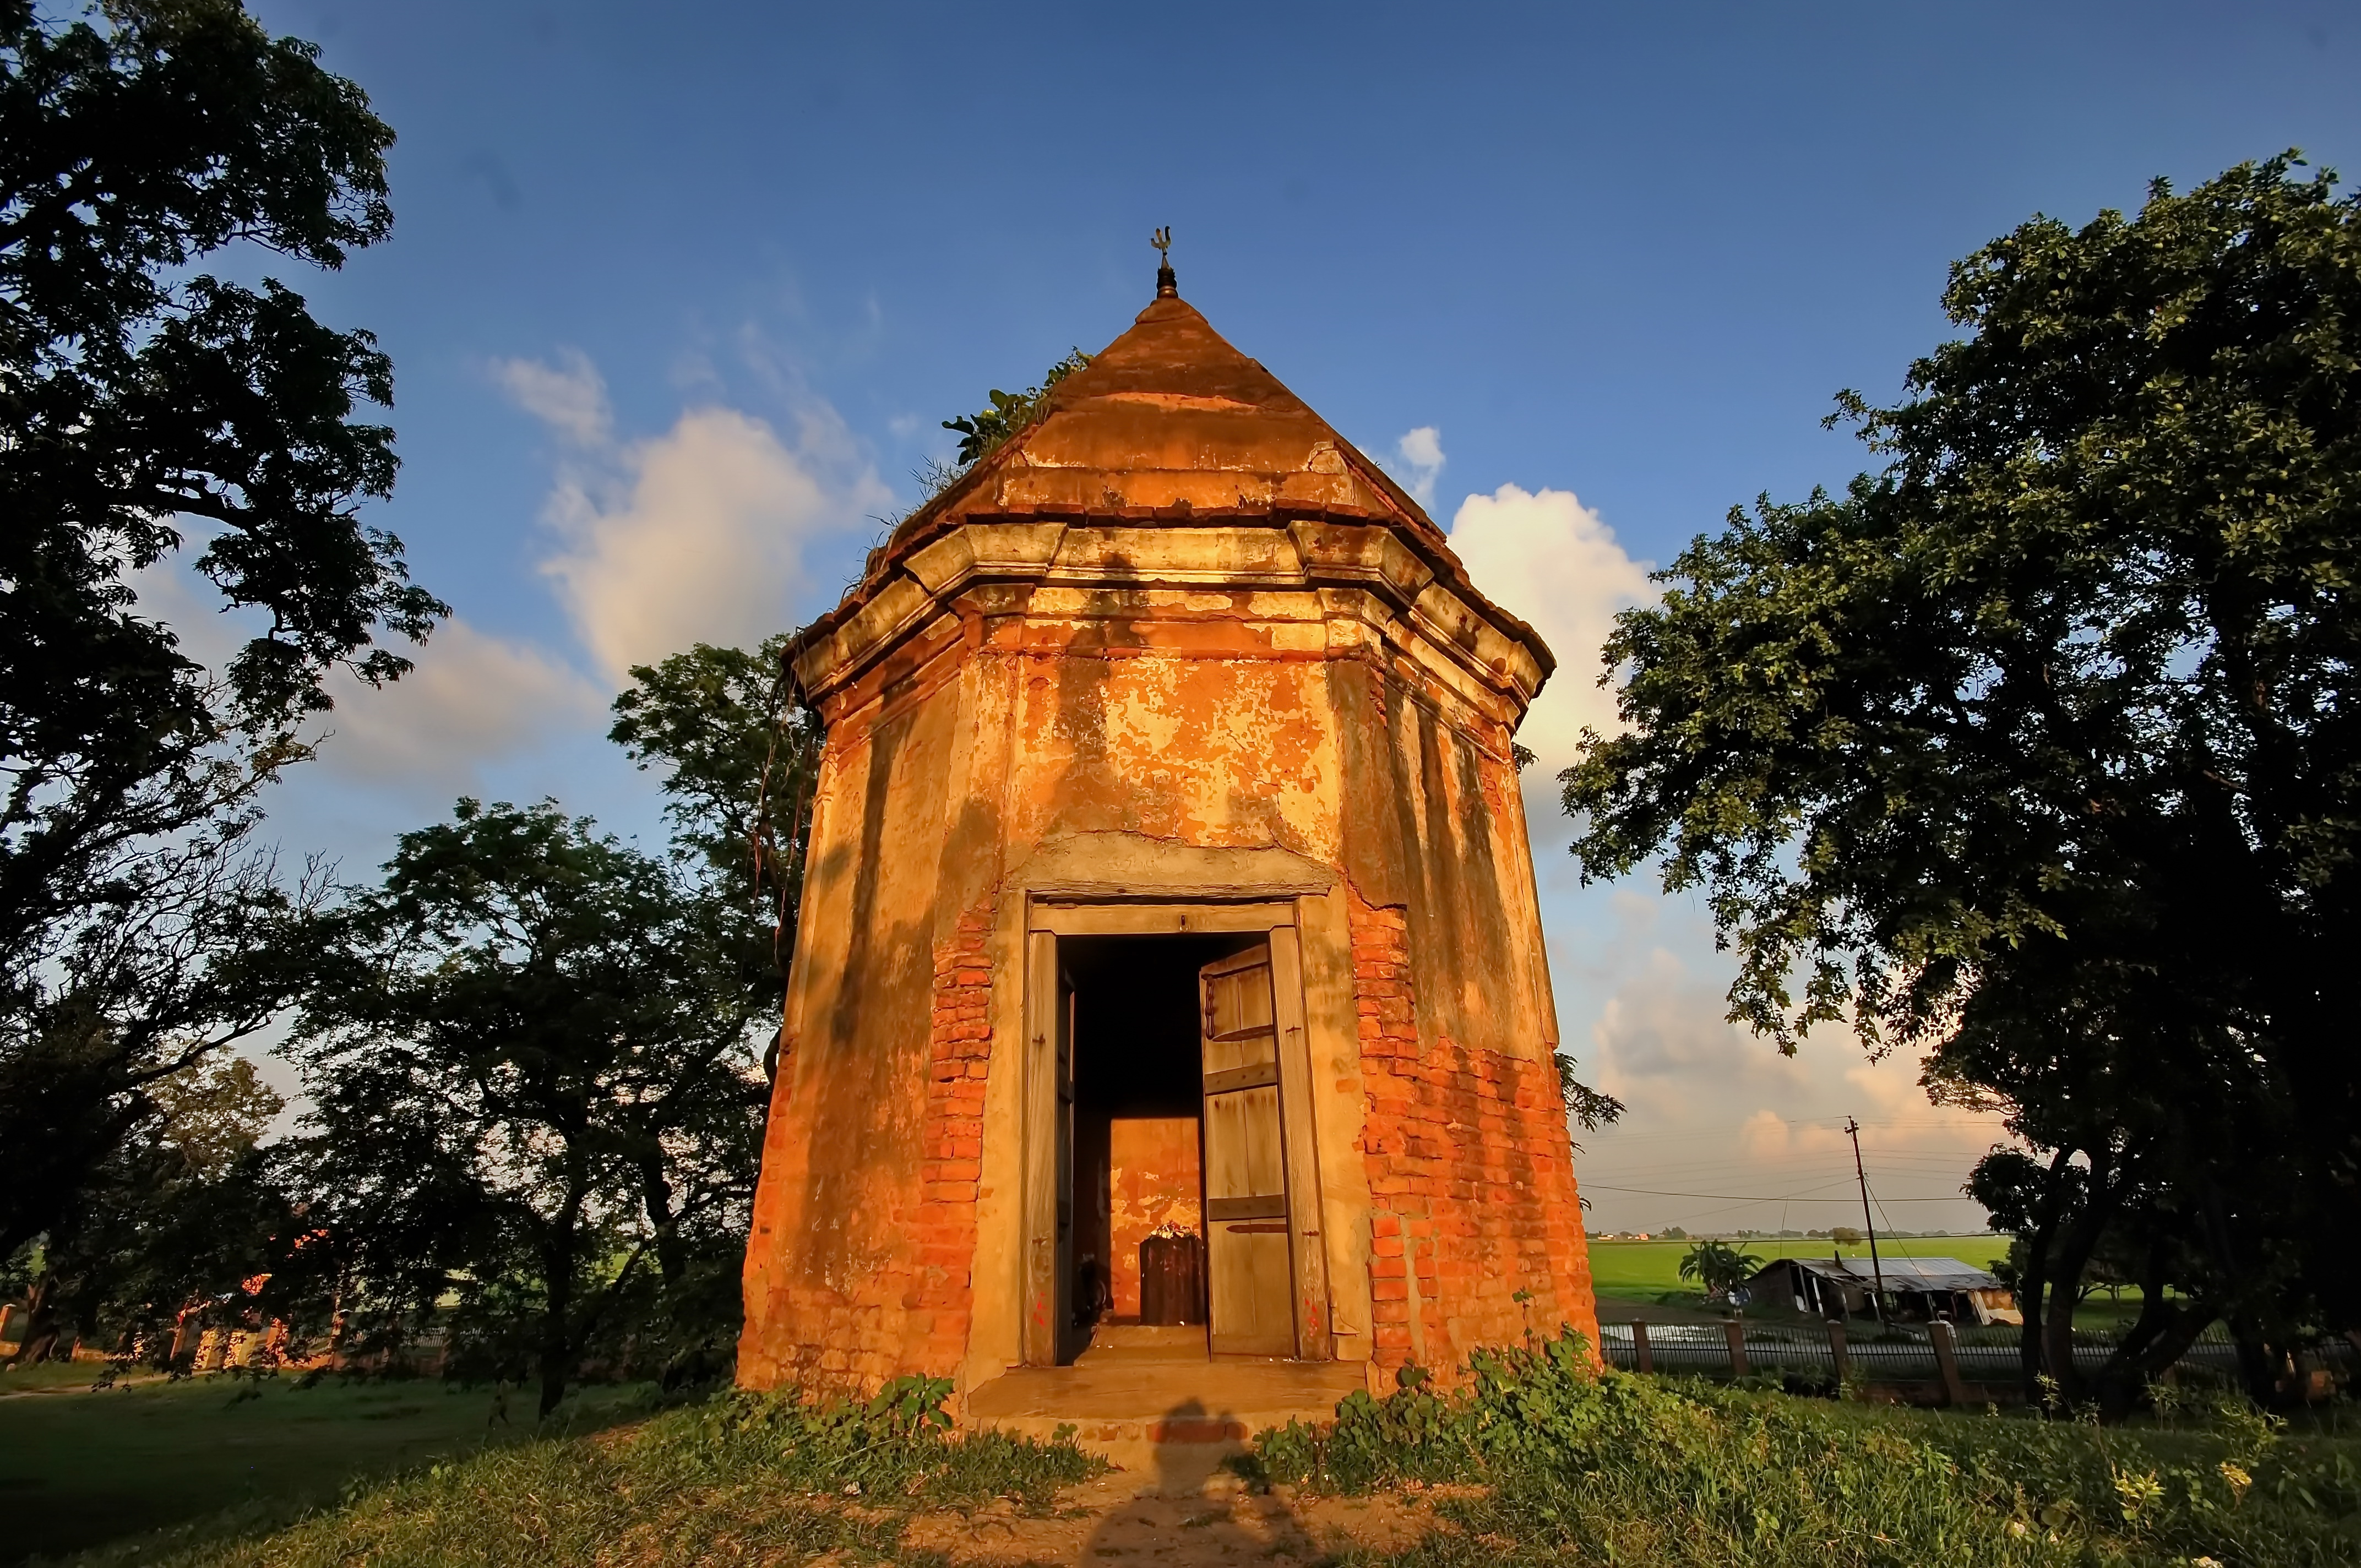
Heritage site: Kudan